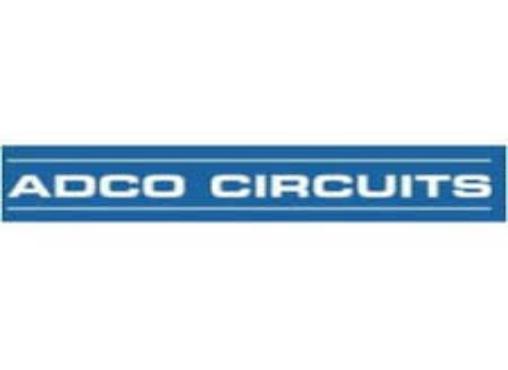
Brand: ADCO
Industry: Necessities